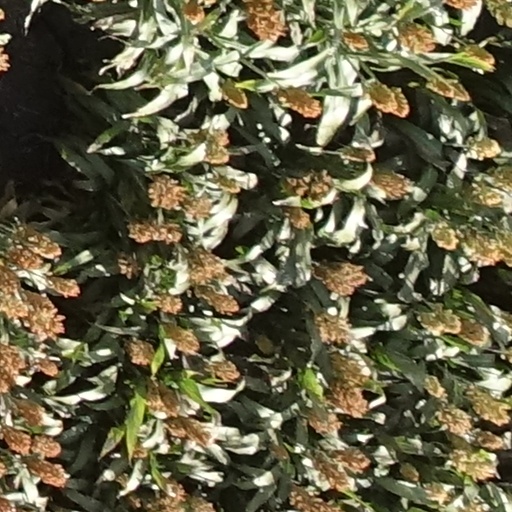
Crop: sorghum